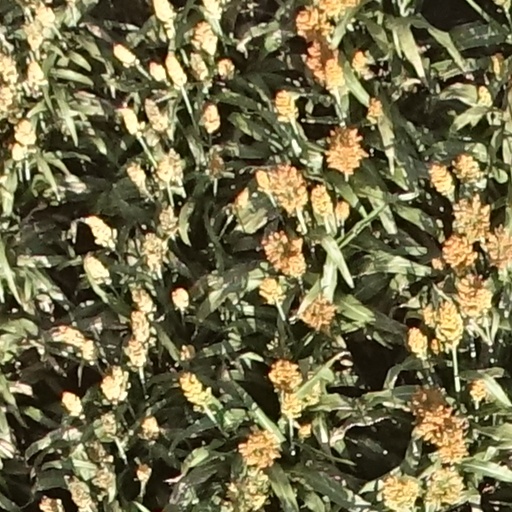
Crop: sorghum